Blood Mania

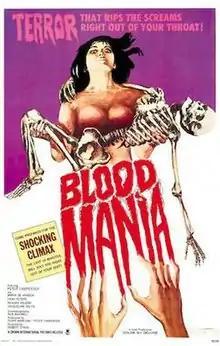
Theatrical poster

Blood Mania is a 1970 American horror film written by Peter Carpenter and Tony Crechales and directed by Robert Vincent O'Neil, and starring Carpenter, Maria De Aragon, Vicki Peters, Reagan Wilson, Jacqueline Dalya, and Alex Rocco. The film stars Carpenter as a doctor whose mistress, an heiress, murders her terminally ill father to help him pay off a debt.